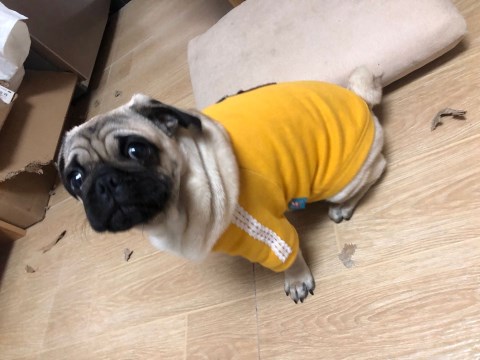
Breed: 798-n000130-pug